North Market

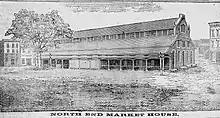
North End Market House(1876-1948)

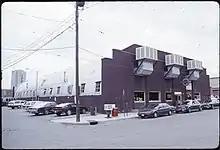
The second North Market(1948-1995)

From 1813 to 1873, the current location of the North Market housed a cemetery known as the North Graveyard. After negotiations with city developers, grave removal and relocation began in 1872. In 1876, a market house as well as other small businesses and restaurants were built on the land. This public space at 29 Spruce Street became the North Market. The North Market was the second of four public markets built throughout the city (North, East, West and Central) and is the only remaining public market at its original site.